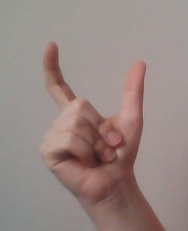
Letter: nun